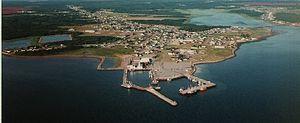
La Péninsule acadienne, anciennement le Bas-du-Comté, est une région culturelle et naturelle située à l’extrémité nord-est du Nouveau-Brunswick, au Canada. Elle est bordée au nord par la baie des Chaleurs et à l’est par le golfe du Saint-Laurent. La Péninsule acadienne est appelée ainsi car la plupart de ses habitants sont acadiens. Son territoire occupe l'est du comté de Gloucester et l'extrémité nord-est du comté de Northumberland.
L'île de Lamèque est située à la pointe nord-est du Nouveau-Brunswick au Canada.
Lamèque est une ville du Nord-Est du Nouveau-Brunswick, située sur l'île de Lamèque, dans le comté de Gloucester.